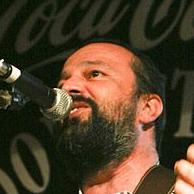
Age: 46